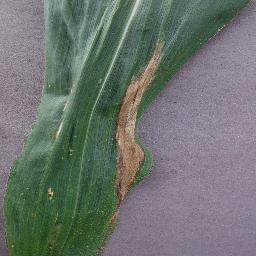
Label: Corn_(Maize)___Northern_Leaf_Blight